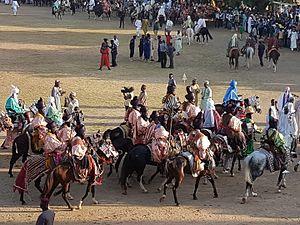
Le durbar est un événement équestre organisé chaque année, particulièrement dans les communautés haoussa, dans plusieurs villes du nord du Nigeria, à l'occasion de la fin du ramadan et de l'Aïd al-Adha. Des cavaliers et des soldats à pied, sous la conduite des chefs traditionnels, défilent devant les autorités politiques. Dans certaines villes, le défilé peut compter jusqu'à plusieurs milliers de personnes et durer plusieurs heures.